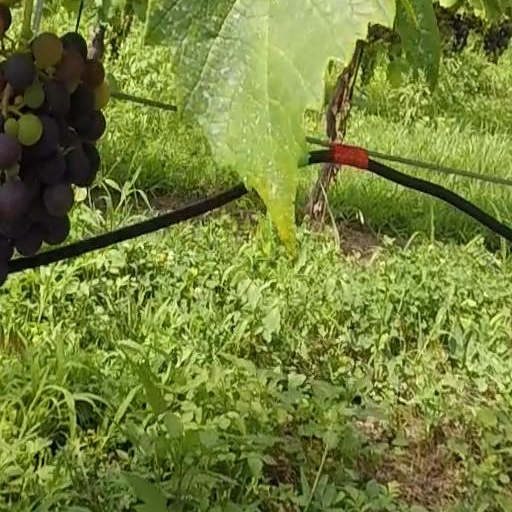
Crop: grape